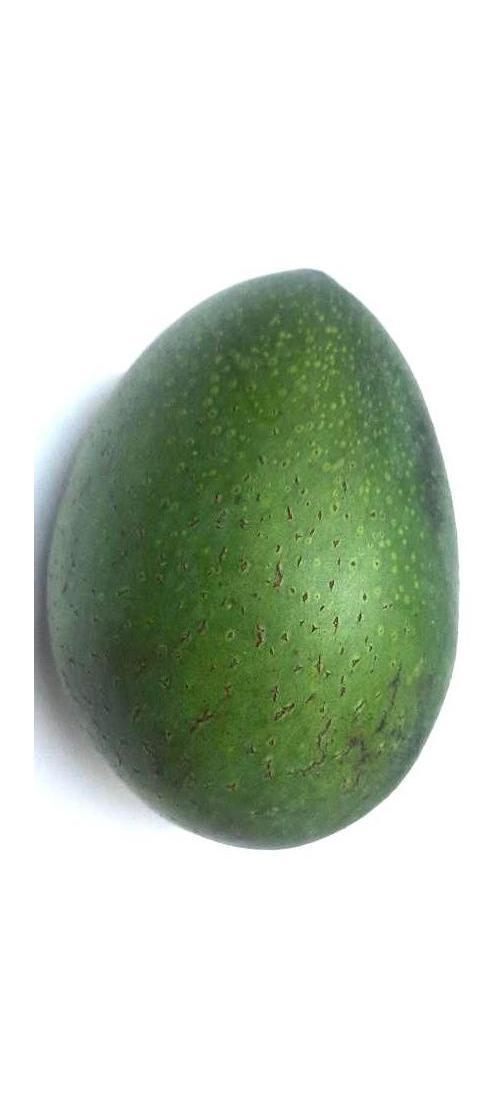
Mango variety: Ashshina Zhinuk